St Andrew's Garrison Church, Aldershot

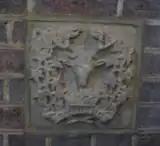
Stone showing crest of Gordon Highlanders. It is one of twelve carved by German prisoners of war, held in Egypt, in the Second World War.

These include 12 stones set into the wall of the Cameron chapel. The stones were carved by German Prisoners of War, held in Egypt in World War II. Initially the stones were placed in an overseas British army church, St Andrew's Kirk, Geneifa, Egypt. Ten of the stones display the regimental cap badges of Scottish Regiments based in the Canal Zone. Two stones show medical badges used in the British Army at the time. When the British Army left Egypt in the mid-1950s the church closed and the stones were, a few years later, transferred to St Andrew's, Aldershot.